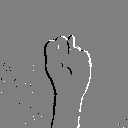
ASL letter: n